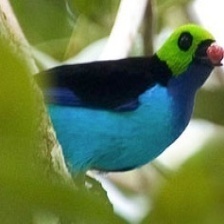
Species: PARADISE TANAGER
Scientific name: TANGARA CHILENSIS